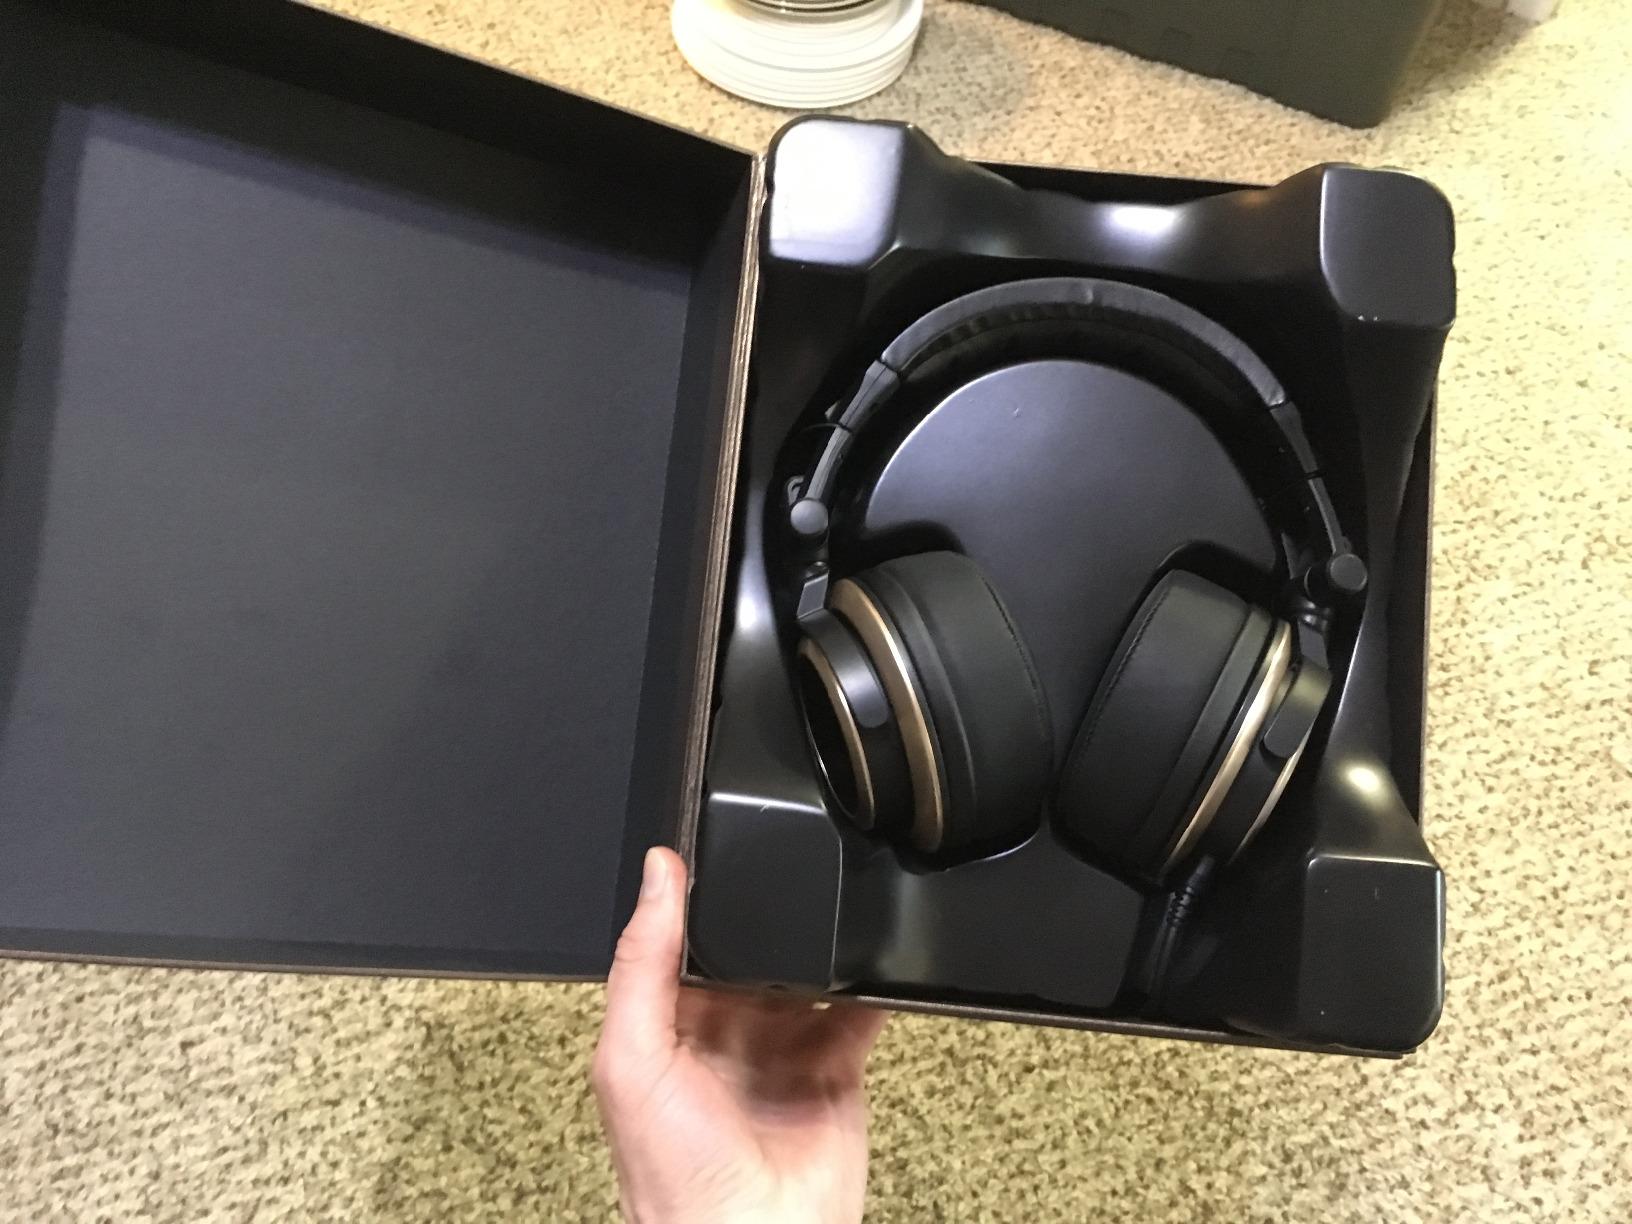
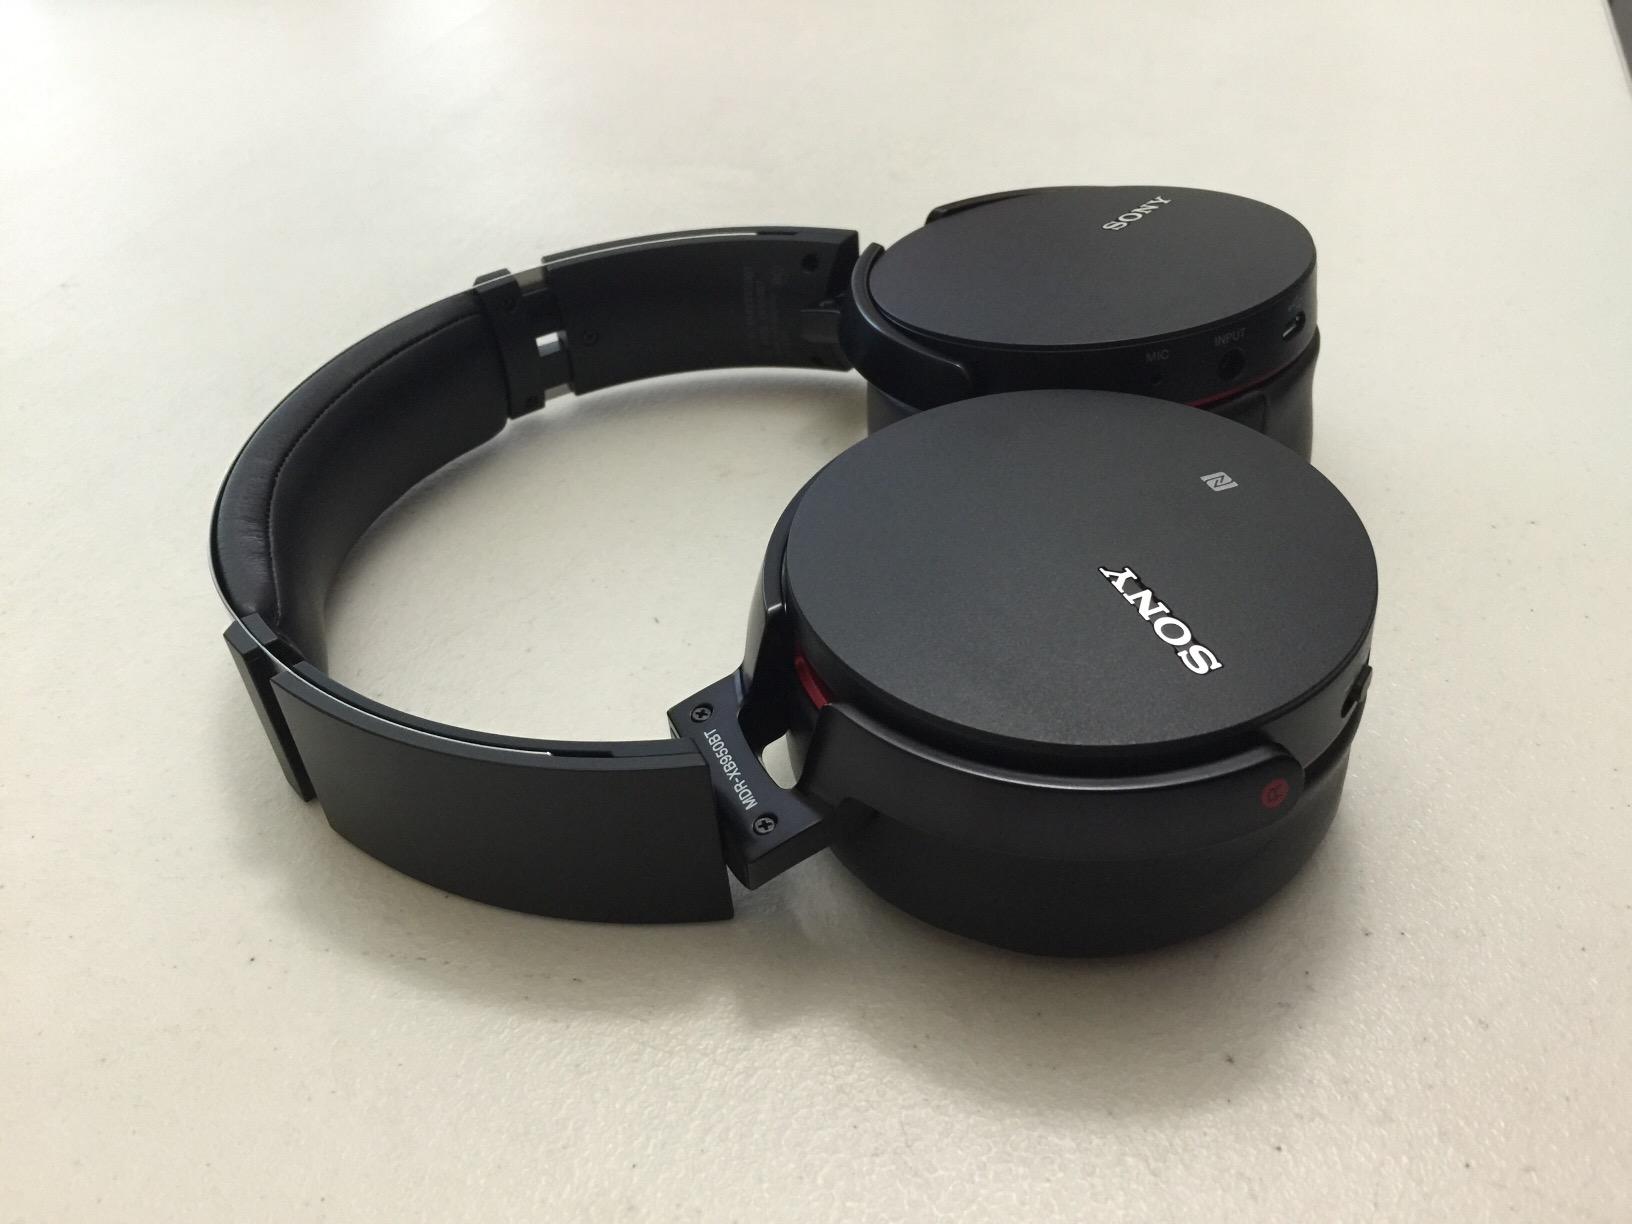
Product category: headphones
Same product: no